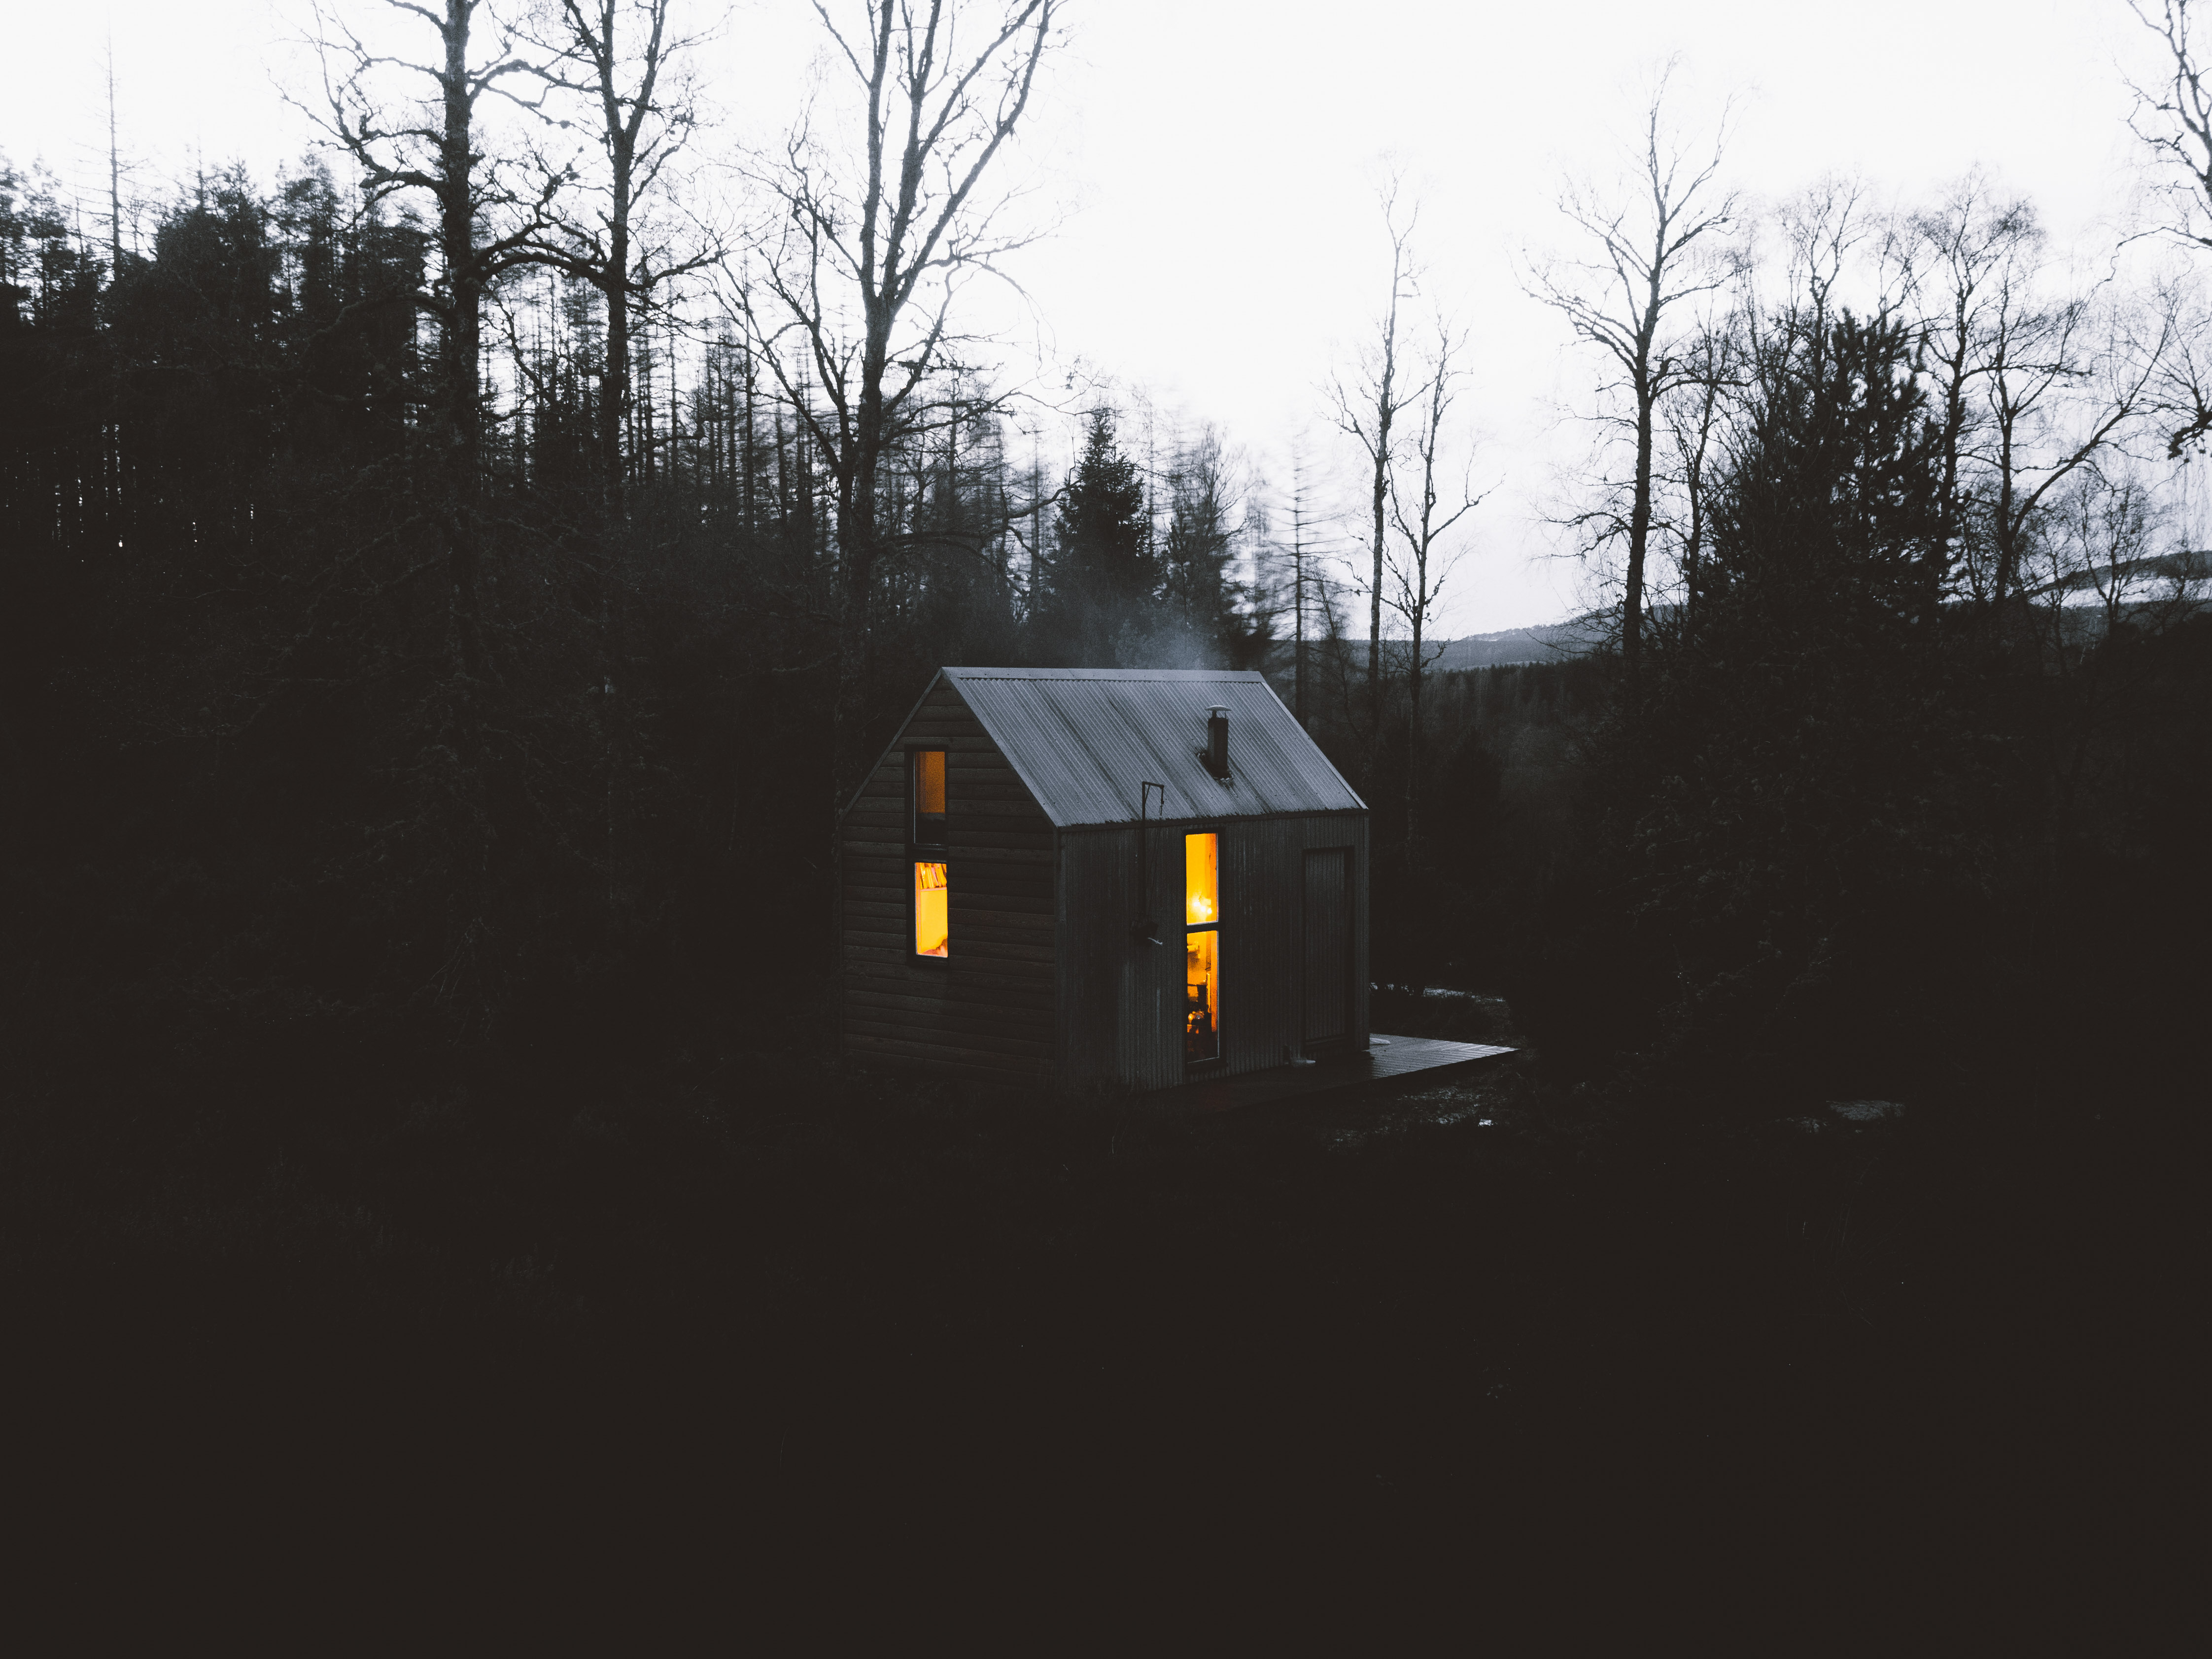
light, night, house, morning, dusk, remote, cabin, darkness, shelter, bothy, atmosphere of earth